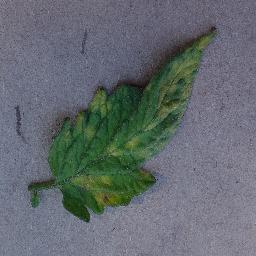
Label: Tomato___Leaf_Mold